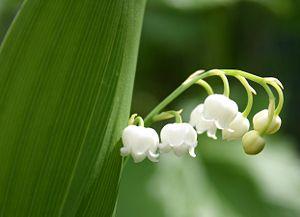
La phénologie est l'étude de l'apparition d'événements périodiques dans le monde vivant, déterminée par les variations saisonnières du climat.